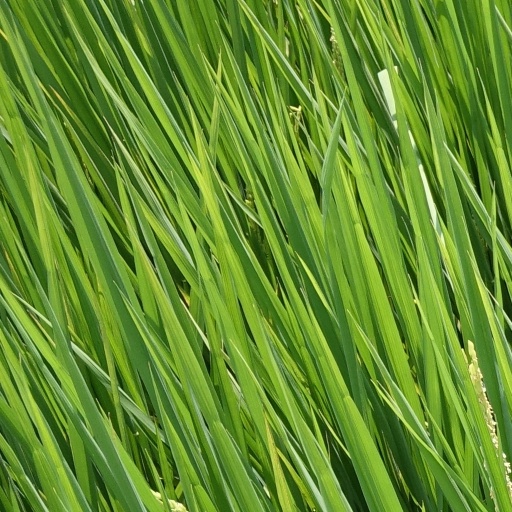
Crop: rice